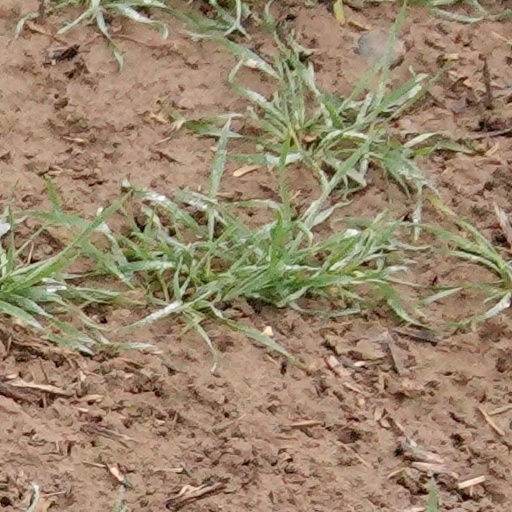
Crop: wheat